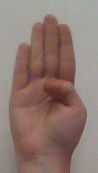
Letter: kaaf